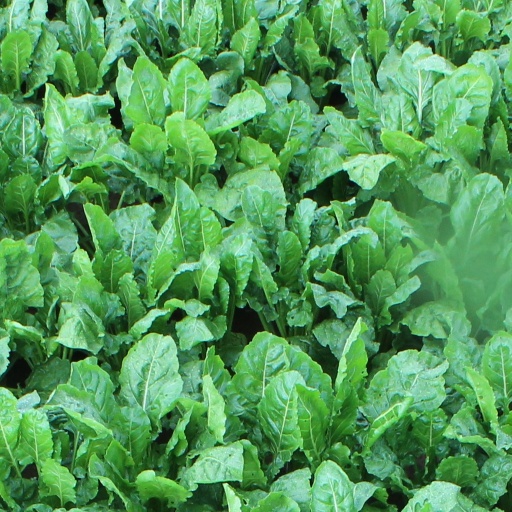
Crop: sugar beet